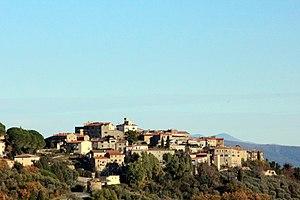
Giuncarico est une frazione de la commune de Gavorrano, province de Grosseto, en Toscane, Italie. Au moment du recensement de 2011 sa population était de 449 habitants.